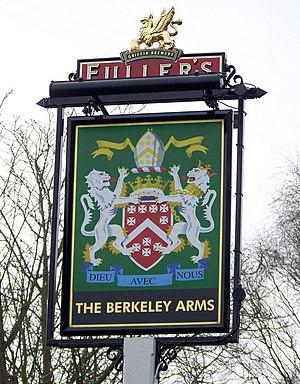
La famille Berkeley appartient à la grande noblesse britannique, dont le plus ancien titre de noblesse héréditaire, baron Berkeley, existe toujours dans la pairie d'Angleterre.